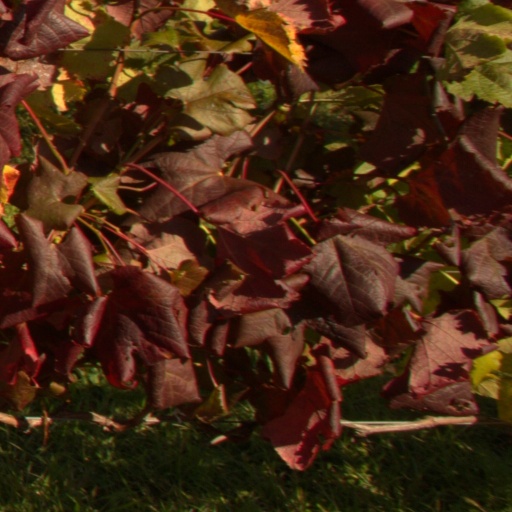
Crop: grape